Lemsip

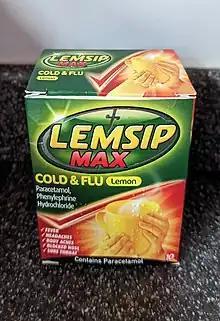
Lemsip Max

Lemsip is a British brand of cold and flu remedies for treating people with cold, cough and flu by Reckitt, a UK-based consumer goods company.